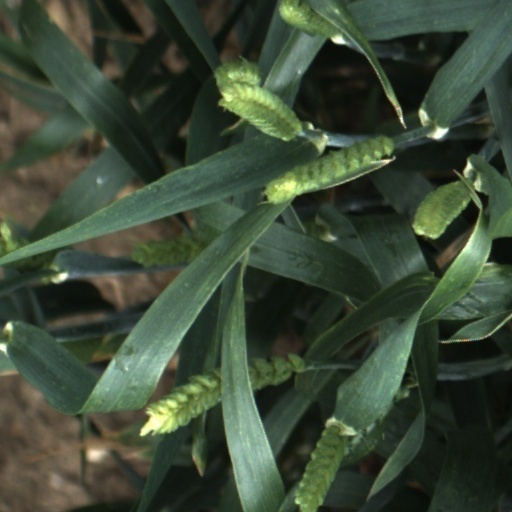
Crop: wheat